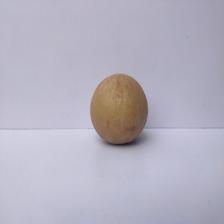
Size: Large